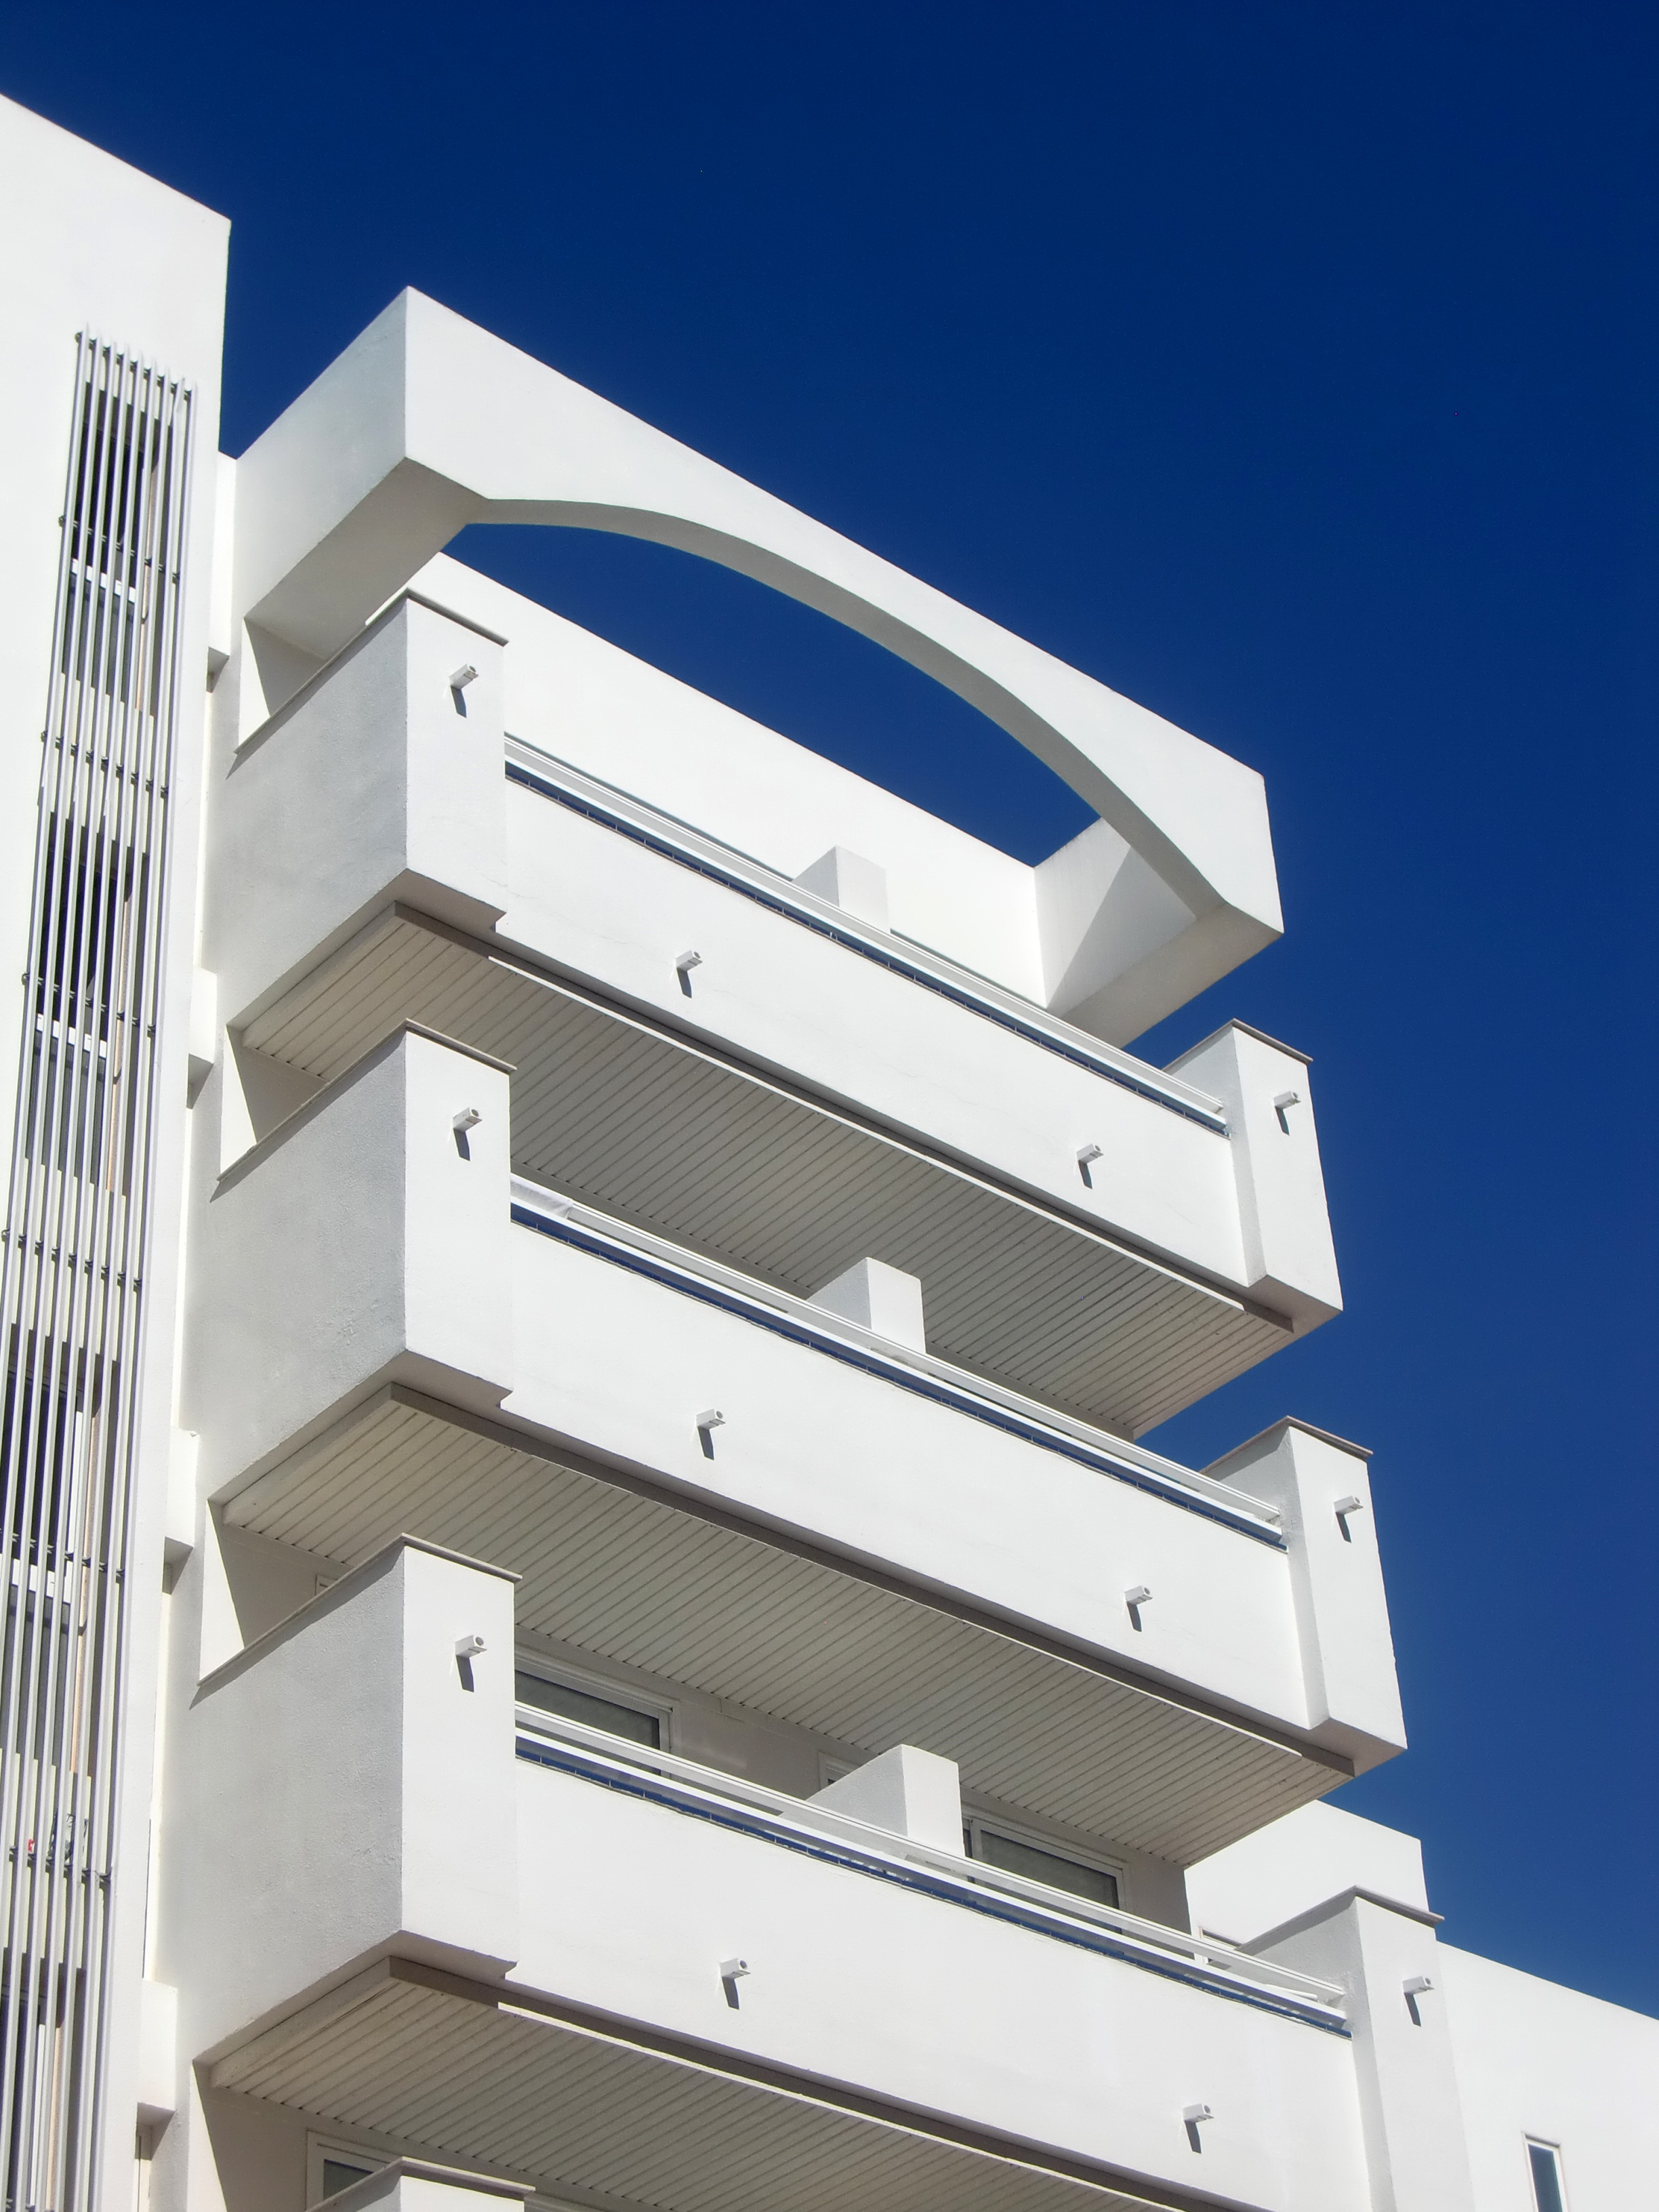
architecture, structure, building, home, skyscraper, facade, professional, modern, tower block, balconies, commercial building, daylighting, brutalist architecture